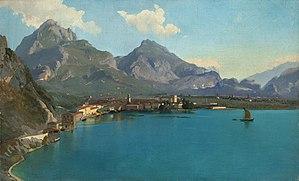
Carl Maria Nicolaus Hummel, né le 31 août 1821 à Weimar où il est mort le 16 juin 1907, est un peintre paysagiste et aquafortiste allemand.